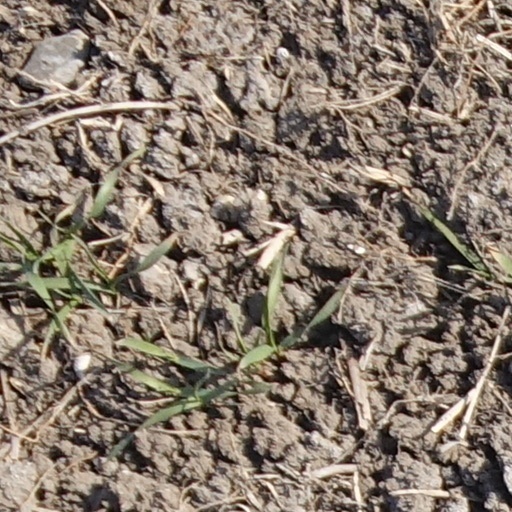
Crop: wheat